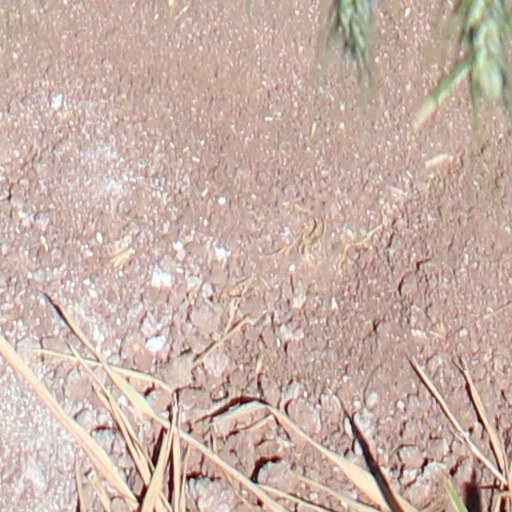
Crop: wheat